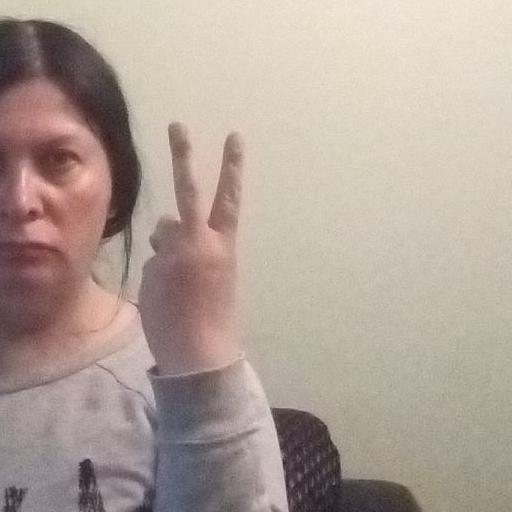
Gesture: peace_inverted